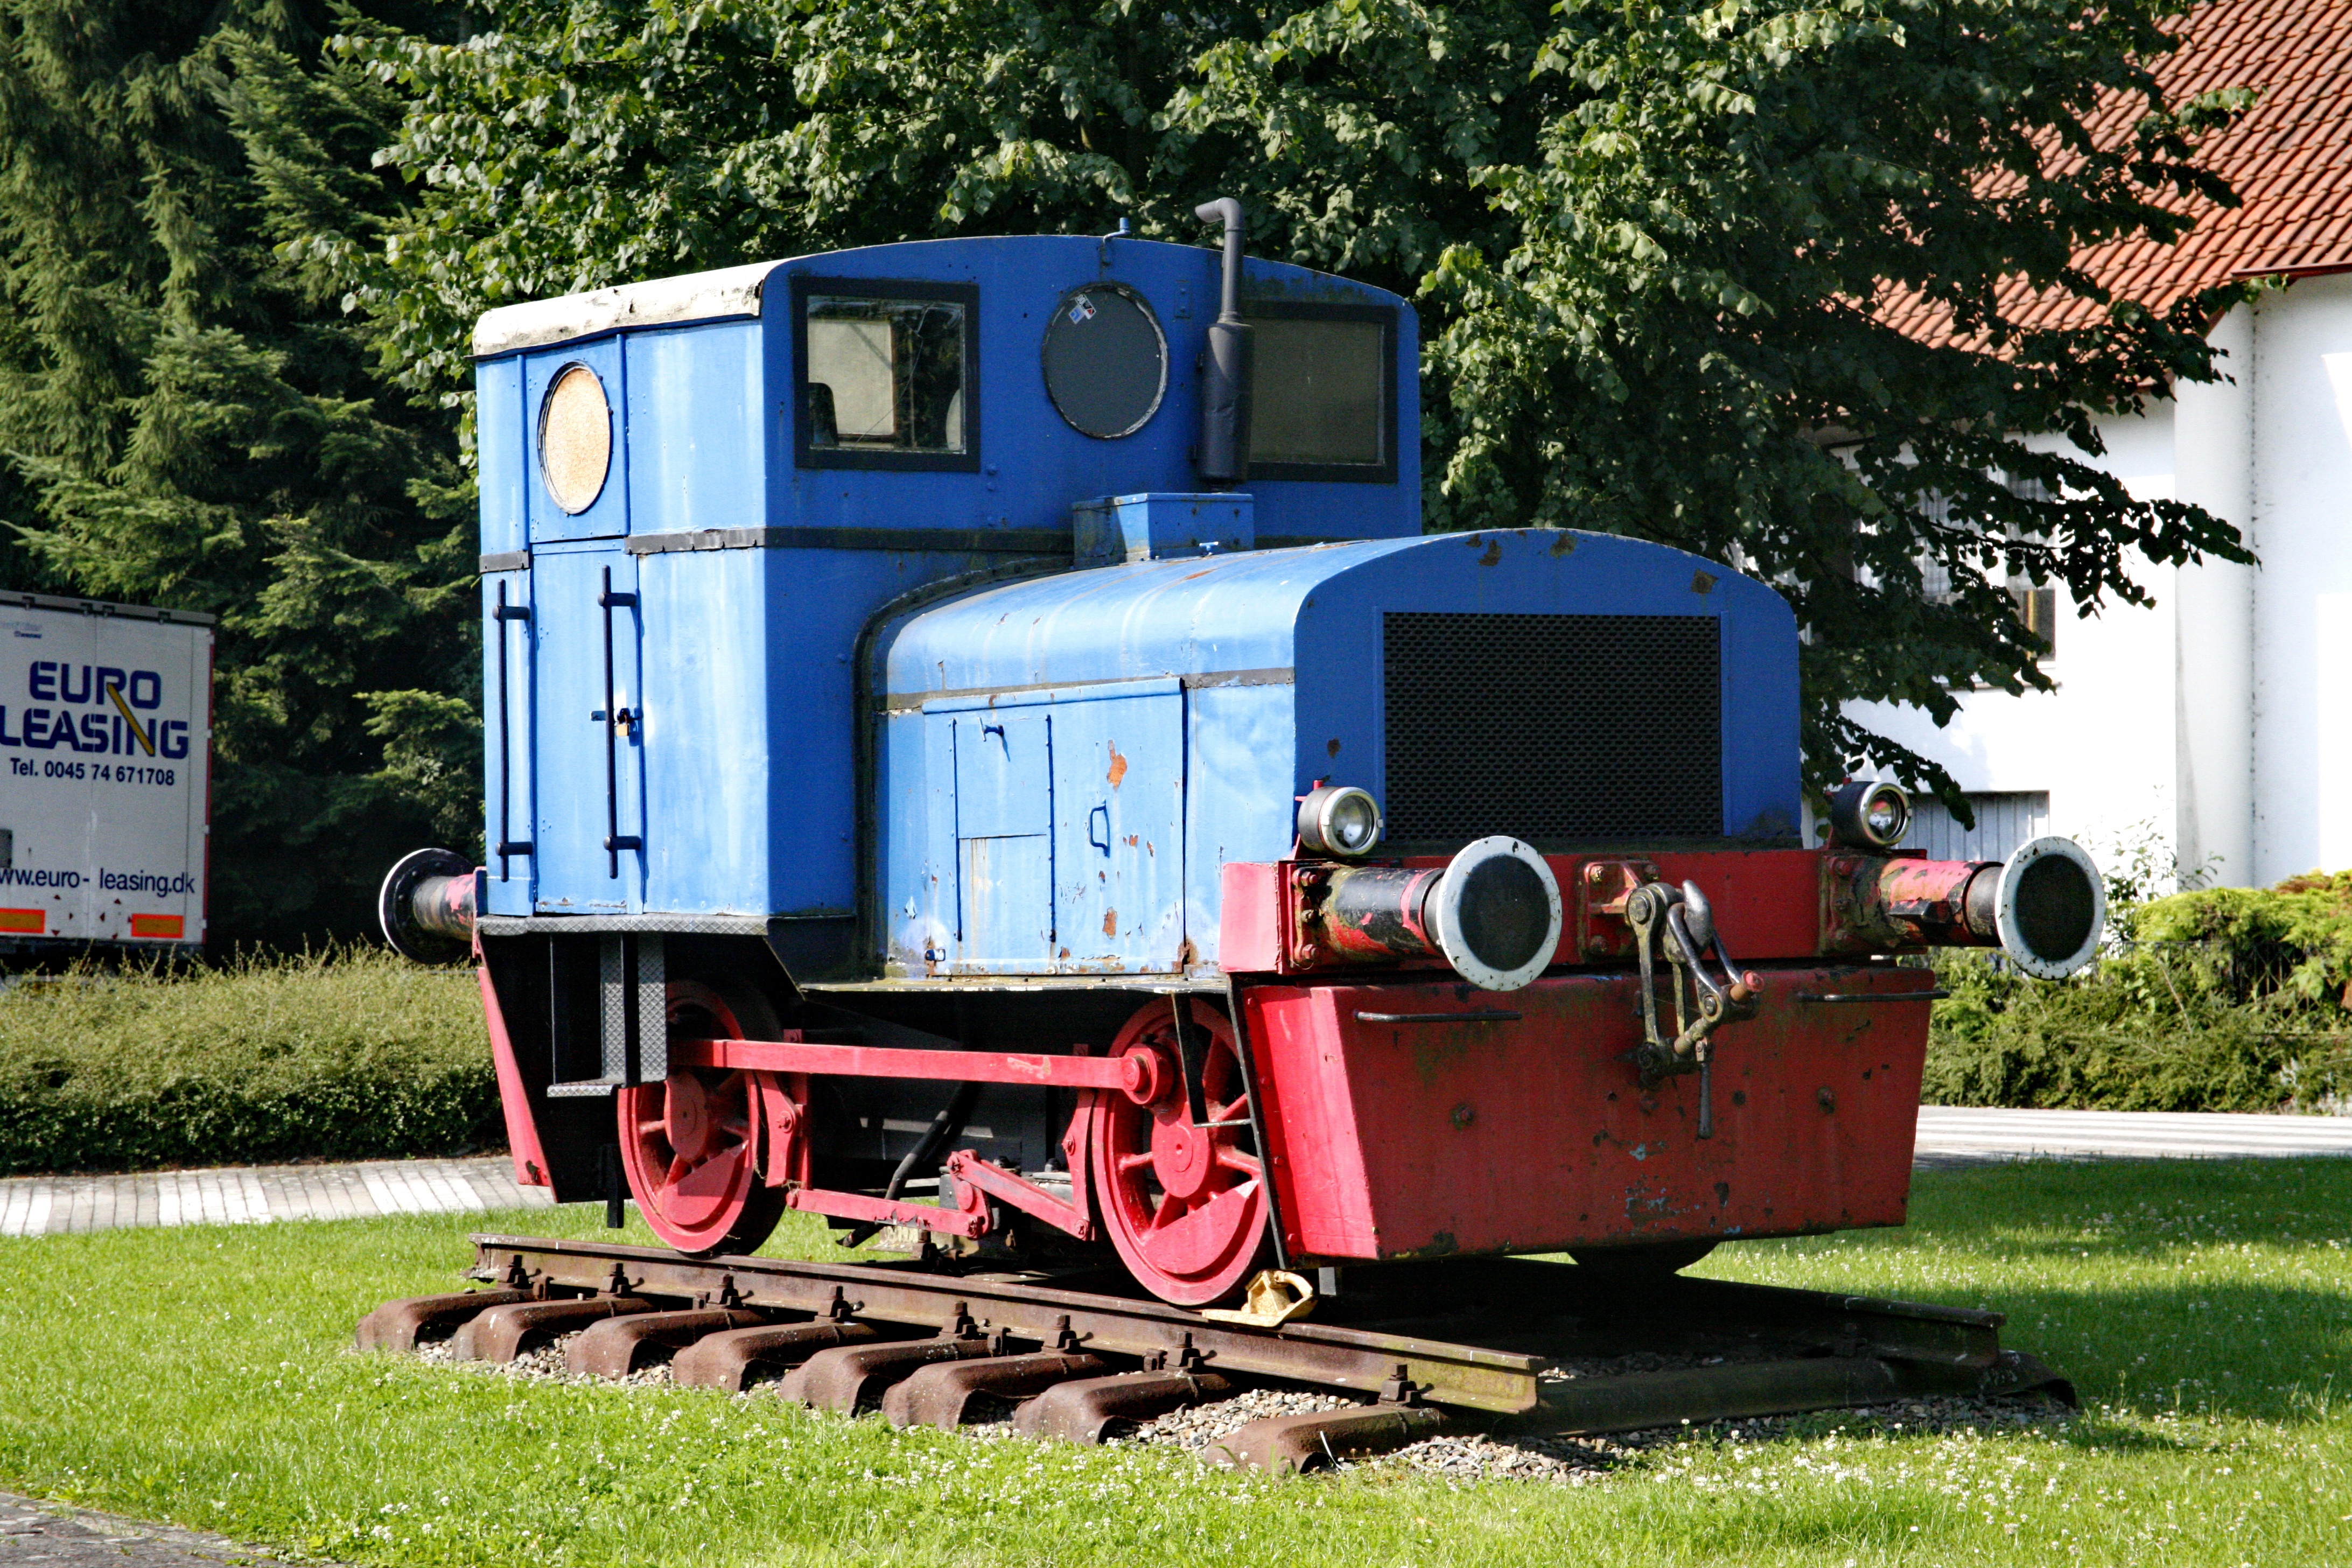
old, rail, train, transport, vehicle, blue, locomotive, steam engine, rail transport, land vehicle, rolling stock, railroad car, museum context